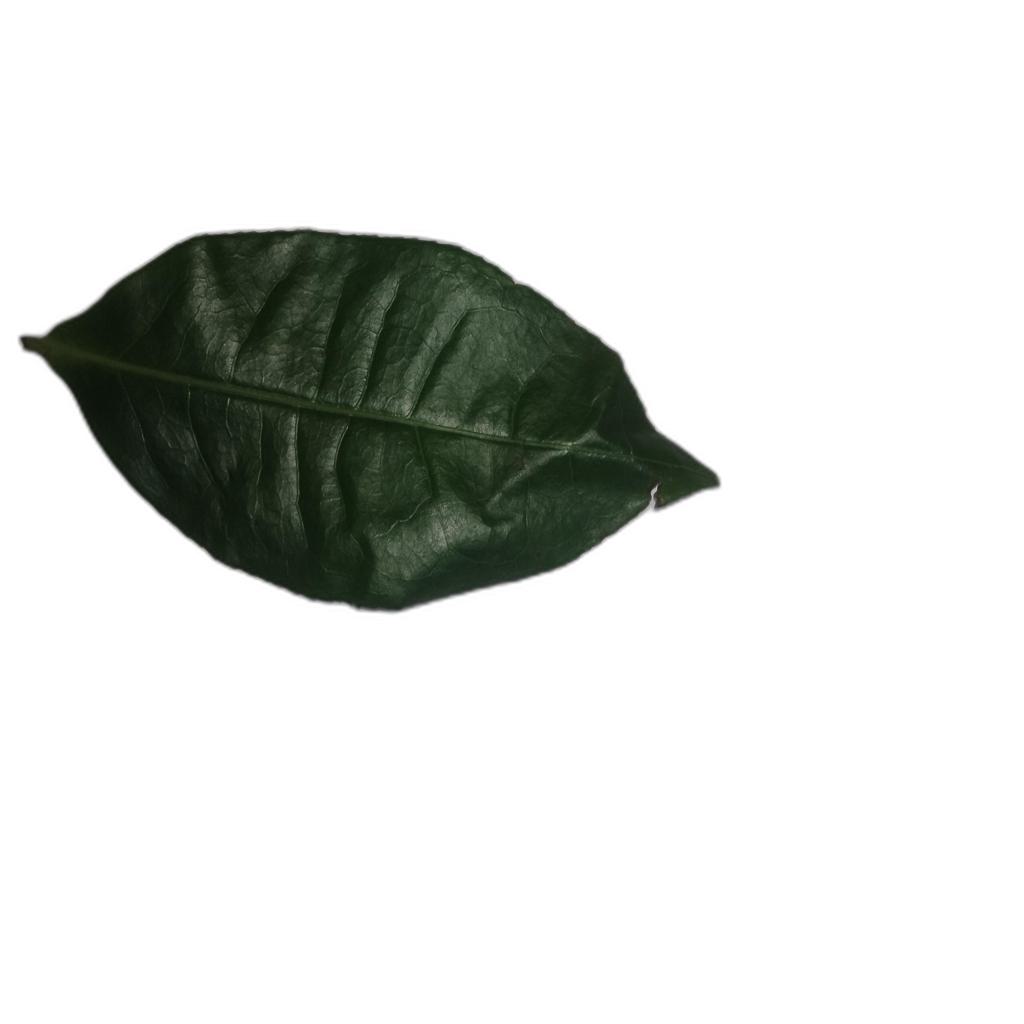
Label: Healthy